Wildlife of Phitsanulok province

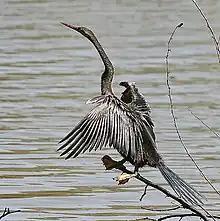
Oriental darter

Darters are often called "snake-birds" because of their long thin neck, which gives a snake-like appearance when they swim with their bodies submerged. The males have black and dark-brown plumage, an erectile crest on the nape and a larger bill than the female. The females have much paler plumage especially on the neck and underparts. The darters have completely webbed feet and their legs are short and set far back on the body. Their plumage is somewhat permeable, like that of cormorants, and they spread their wings to dry after diving. There are 4 species worldwide and 1 species which occurs in Thailand, the Oriental darter ("Anhinga melanogaster"). This near threatened species was sighted in Phitsanulok in 2006 and 2007.